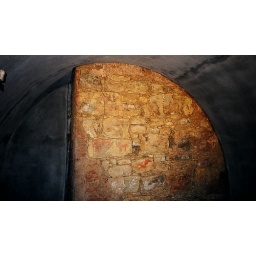
a wall in a tunnel under prague castle